Milwaukee Chicks

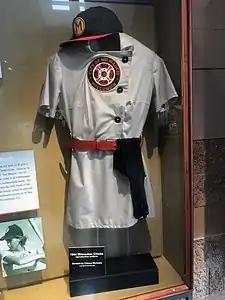
Reproduction 1944 Milwaukee Chicks uniform on display at Miller Park

By 1944 the AAGPBL added the Milwaukee Chicks and the Minneapolis Millerettes to the league's roster. The Chicks were a well balanced squad that counted with talented players as Josephine Kabick, Merle Keagle, Connie Wisniewski and Alma Ziegler. With Max Carey at the helm, the Chicks led the league in runs scored (492), batting average (.207), stolen bases (739) and tied for first in home runs (12). The best offensive support came from Keagle, who hit .264 with 47 runs batted in, and led the AAGPBL hitters with seven home runs and 145 total bases. The one-two pitching staff was led by Kabick, who posted a 26–19 record for a .578 winning percentage and topped the league in wins and innings pitched (366), while Wisniewski went 23-10 (.697) with a 2.23 earned run average. A daring base runner, Ziegler established at second base as a flashy defender who made outstandings plays routinely, being considered the "spark plug" of the team.